Disney's Animal Kingdom

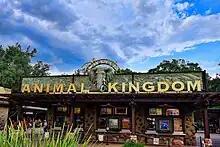
Entrance area

Disney began planning a new park shortly after the opening of Disney-MGM Studios in 1989. Animal Kingdom was the brainchild of Imagineer Joe Rohde, who had previously designed the Adventurers Club at Pleasure Island. When presenting the idea of the new animal-themed park, Rohde brought a Bengal tiger into the meeting with Disney CEO Michael Eisner. Originally slated as Disney's "Wild Animal Kingdom," Disney announced plans for the construction of the park in 1995 at an estimated cost of $600-$800 million. To design the theme park, Disney Imagineers traveled to Africa and Asia to study the landscapes and wildlife.